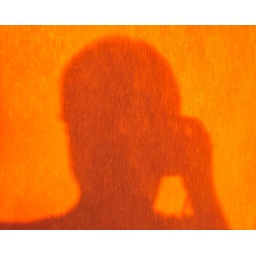
shooting in natural orange light from the smoke-filled sky at sunset